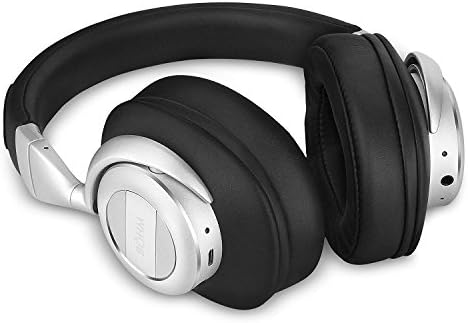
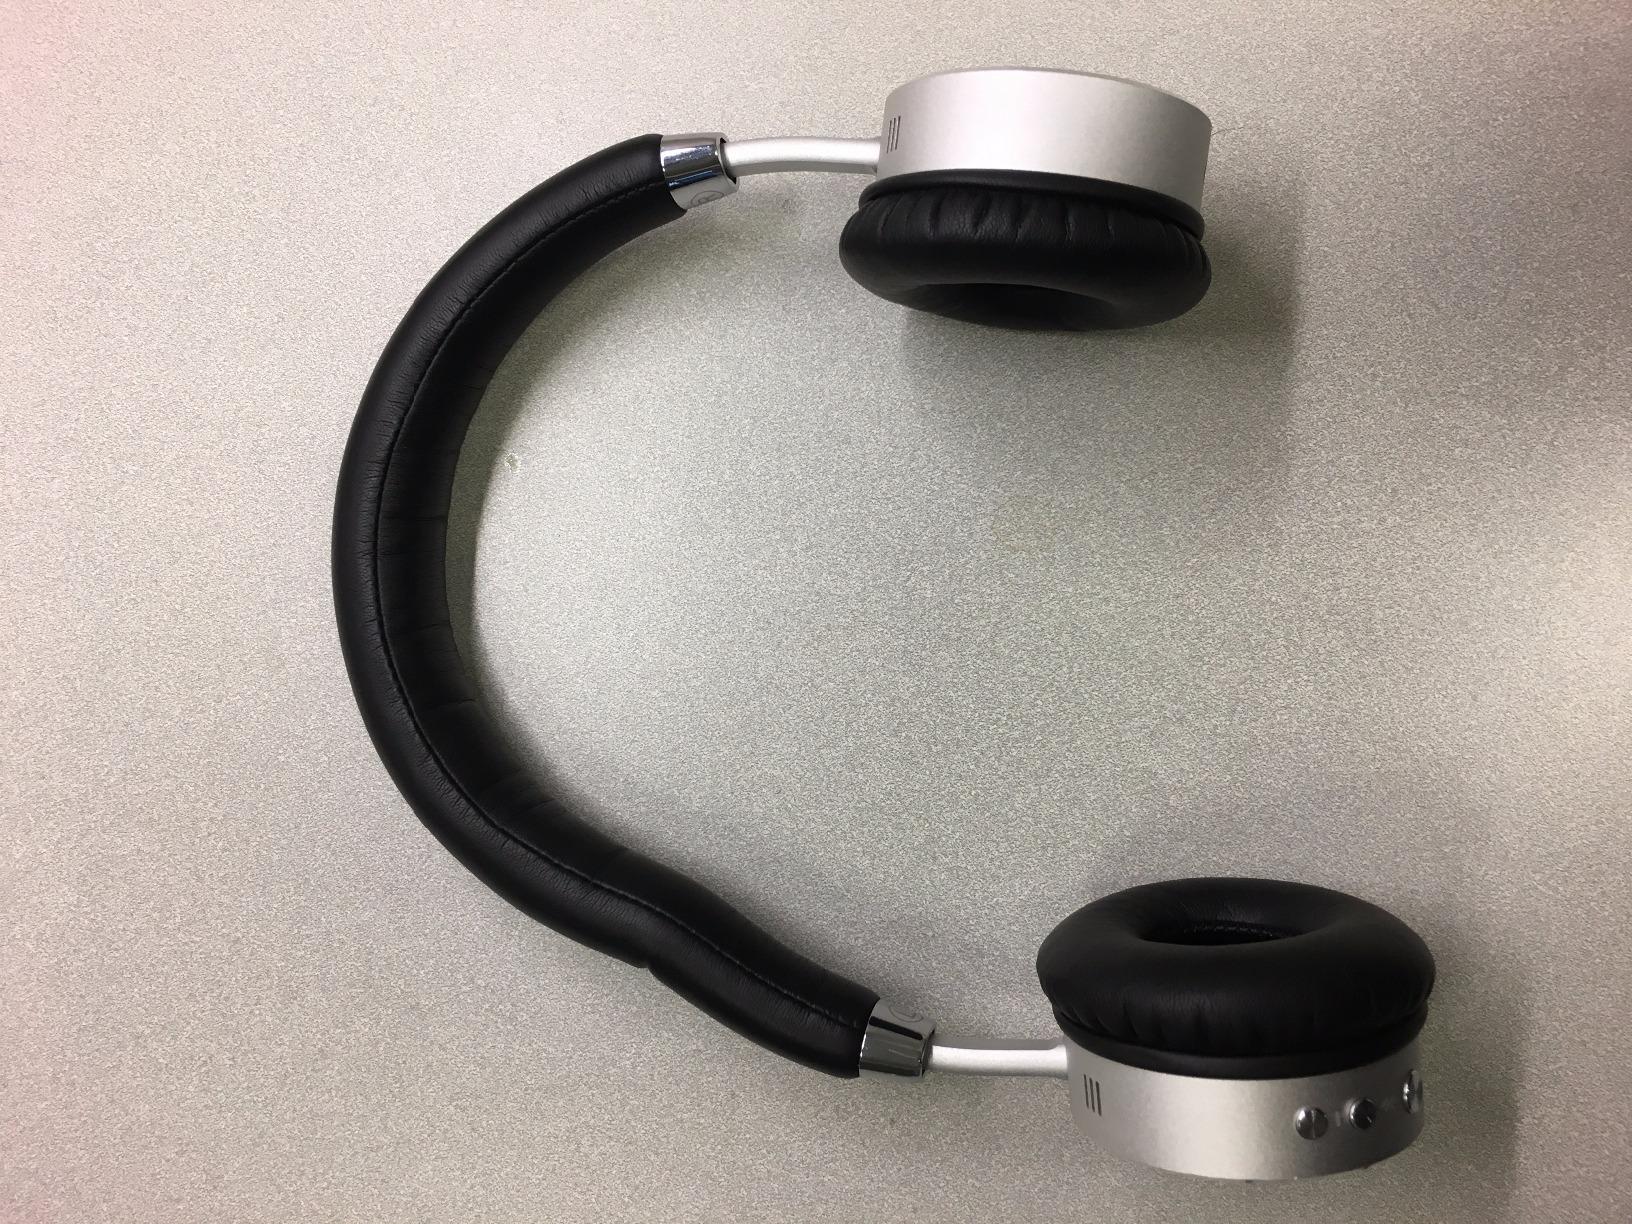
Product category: headphones
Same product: no